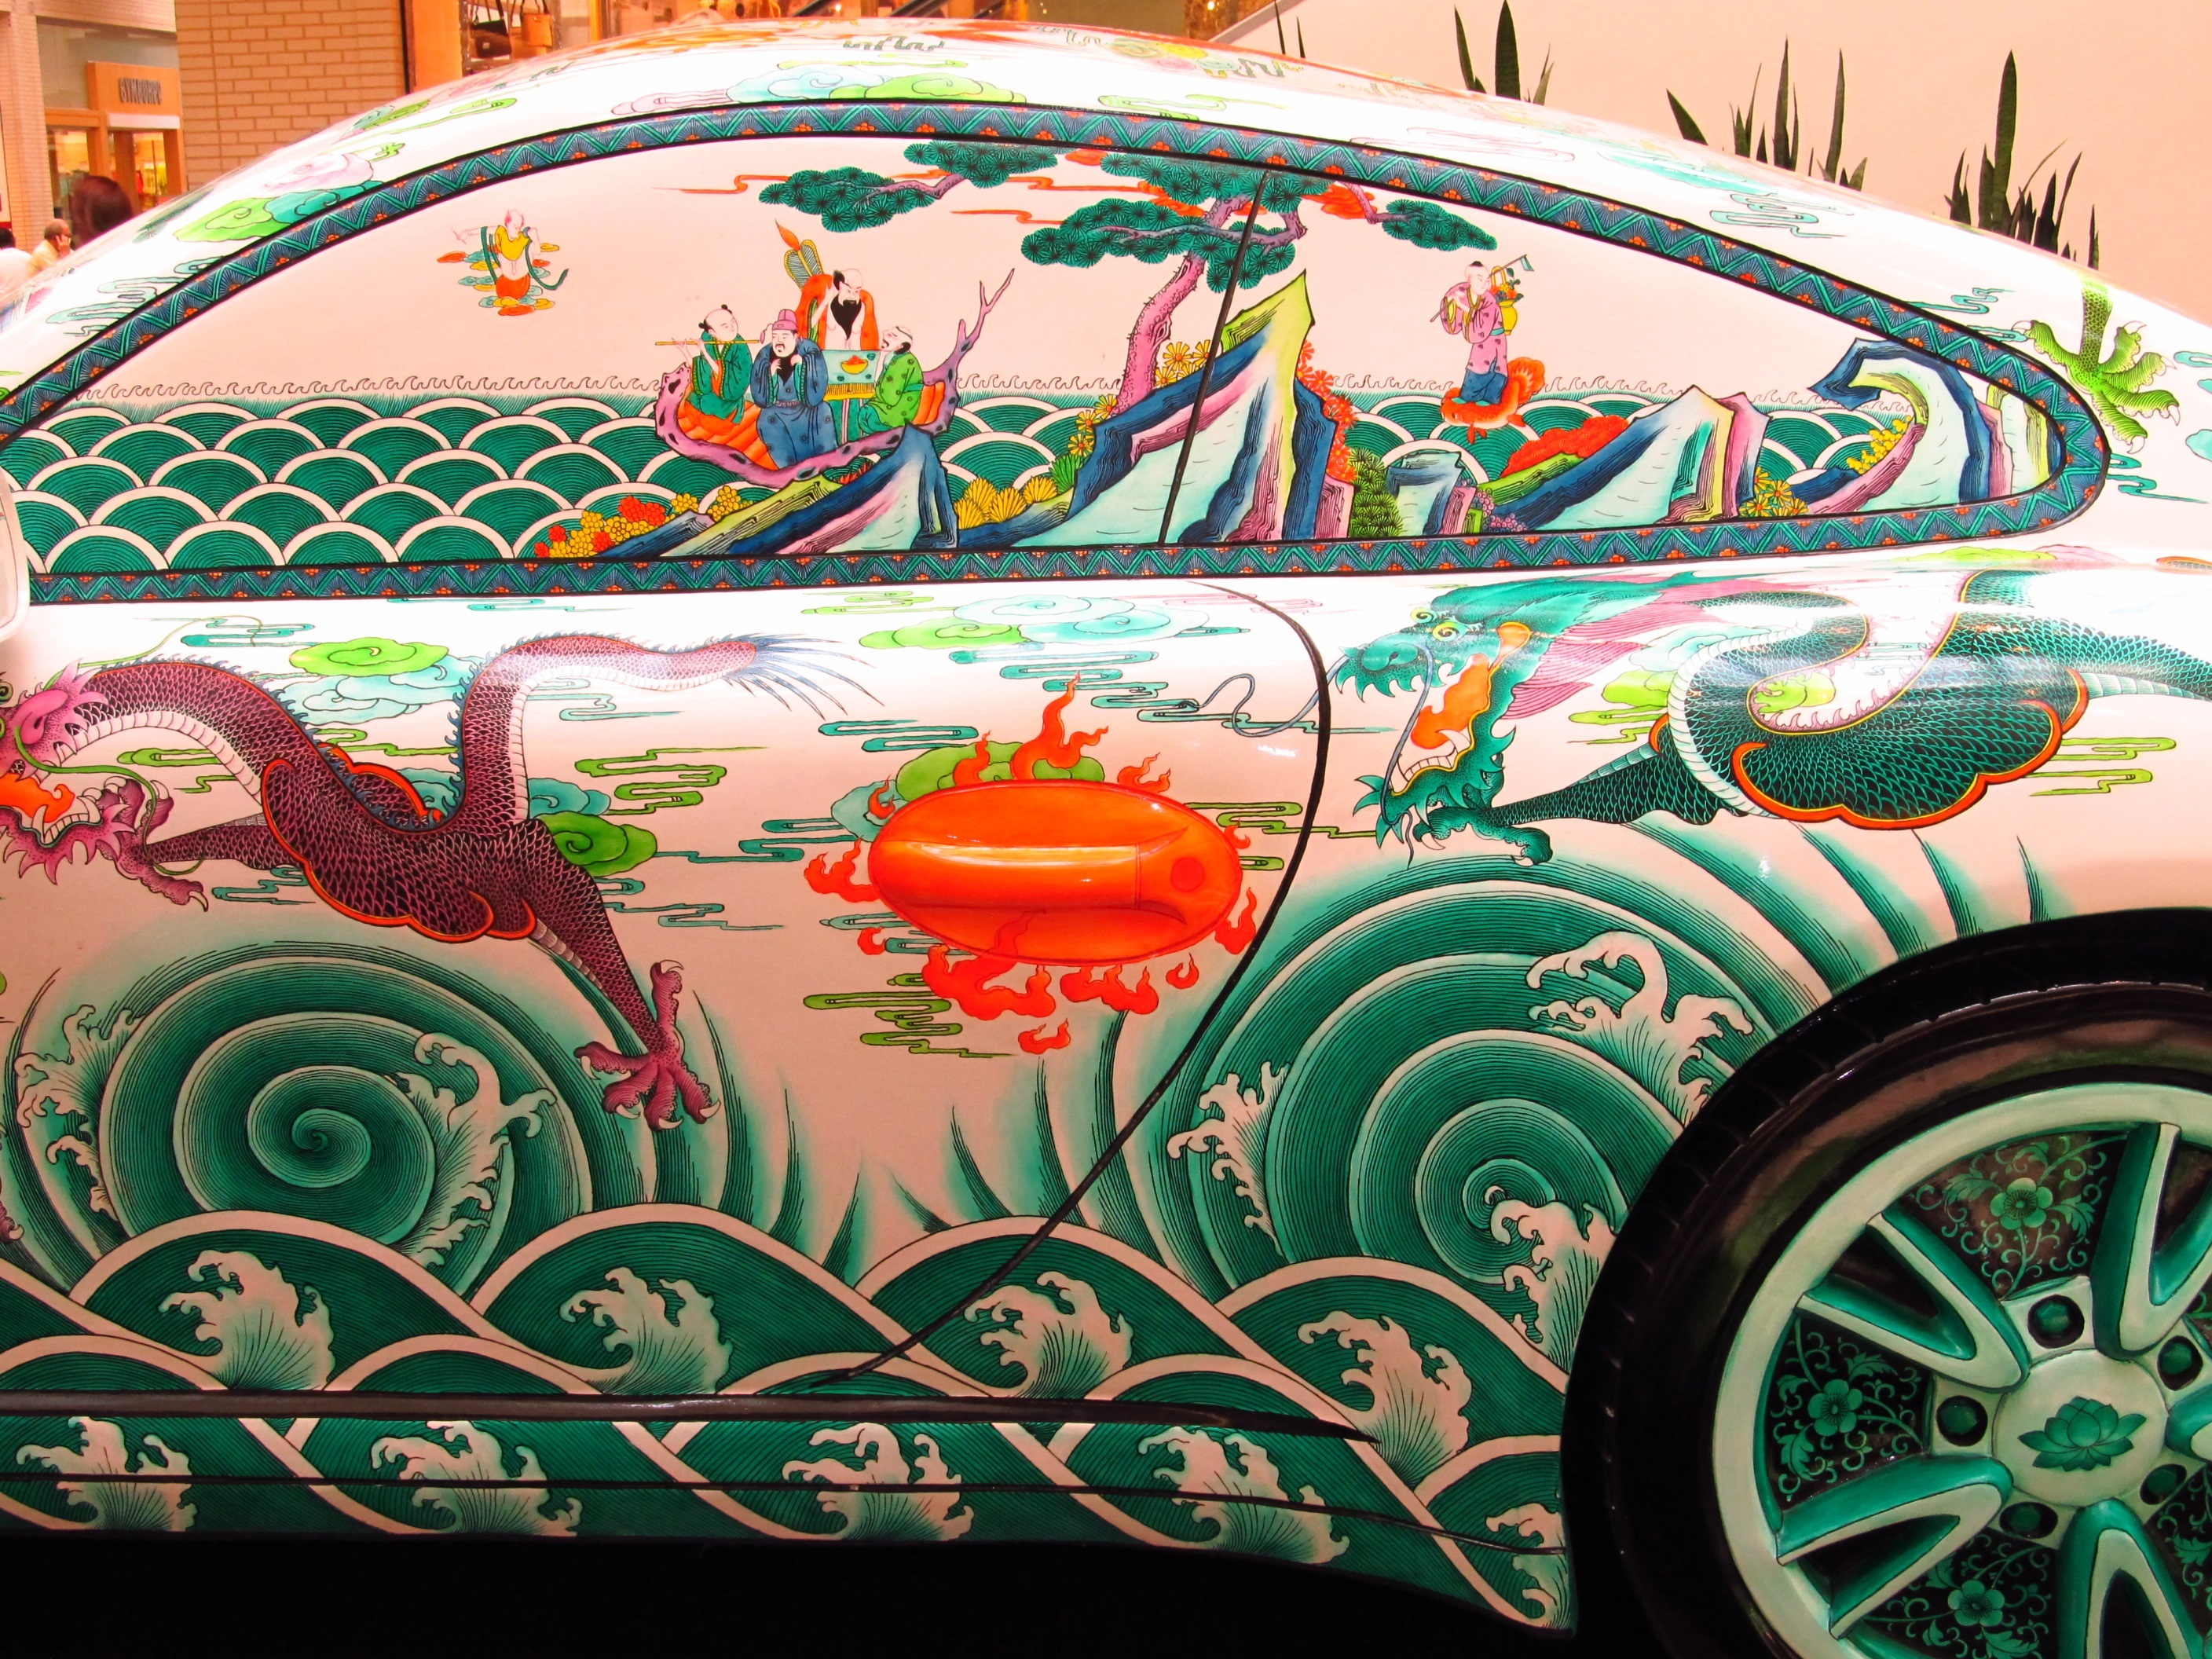
asian, vehicle, colorful, side view, artwork, painting, art, illustration, mural, race track, custom, porsche, oriental, designs, elaborate